Greeley House (Chappaqua, New York)

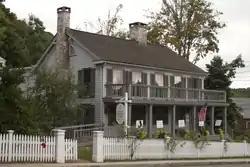
East profile and north (front) elevation, 2012

The Greeley House is located at King (New York State Route 120) and Senter streets in downtown Chappaqua, New York, United States. It was built about 1820 and served as the home of newspaper editor and later presidential candidate Horace Greeley from 1864 to his death in 1872. In 1979 it was listed on the National Register of Historic Places along with several other properties nearby related to Greeley and his family.